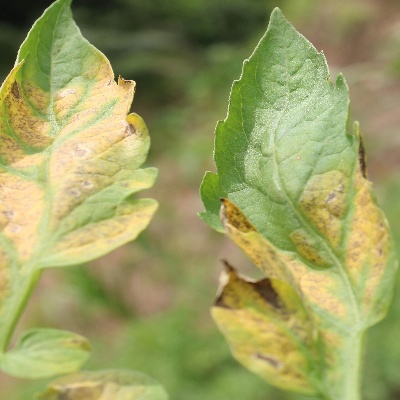
Crop: Tomato
Condition: leaf curl